Ek Hi Bhool (1940 film)

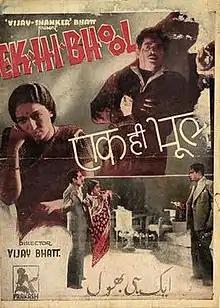

Ek Hi Bhool (The Only Mistake) is a 1940 Hindi social drama directed by Vijay Bhatt. The film was produced by Vijay and his brother Shankar Bhatt for Bhatt's production banner Prakash Pictures. The Music direction was by Shankar Rao Vyas with lyrics by Pandit Anuj.